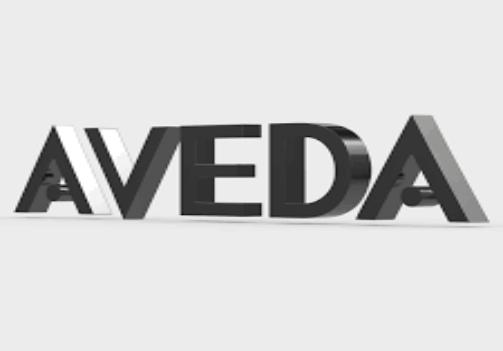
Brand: Aveda
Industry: Necessities